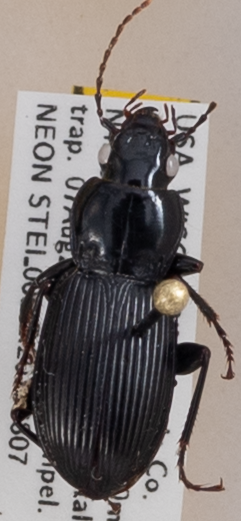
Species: Pterostichus novus
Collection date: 2018-08-07
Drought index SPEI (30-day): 0.48
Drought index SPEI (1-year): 0.142
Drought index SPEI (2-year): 2.01